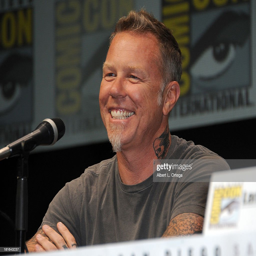
hard rock artist attends artist with heavy metal artist as part held .